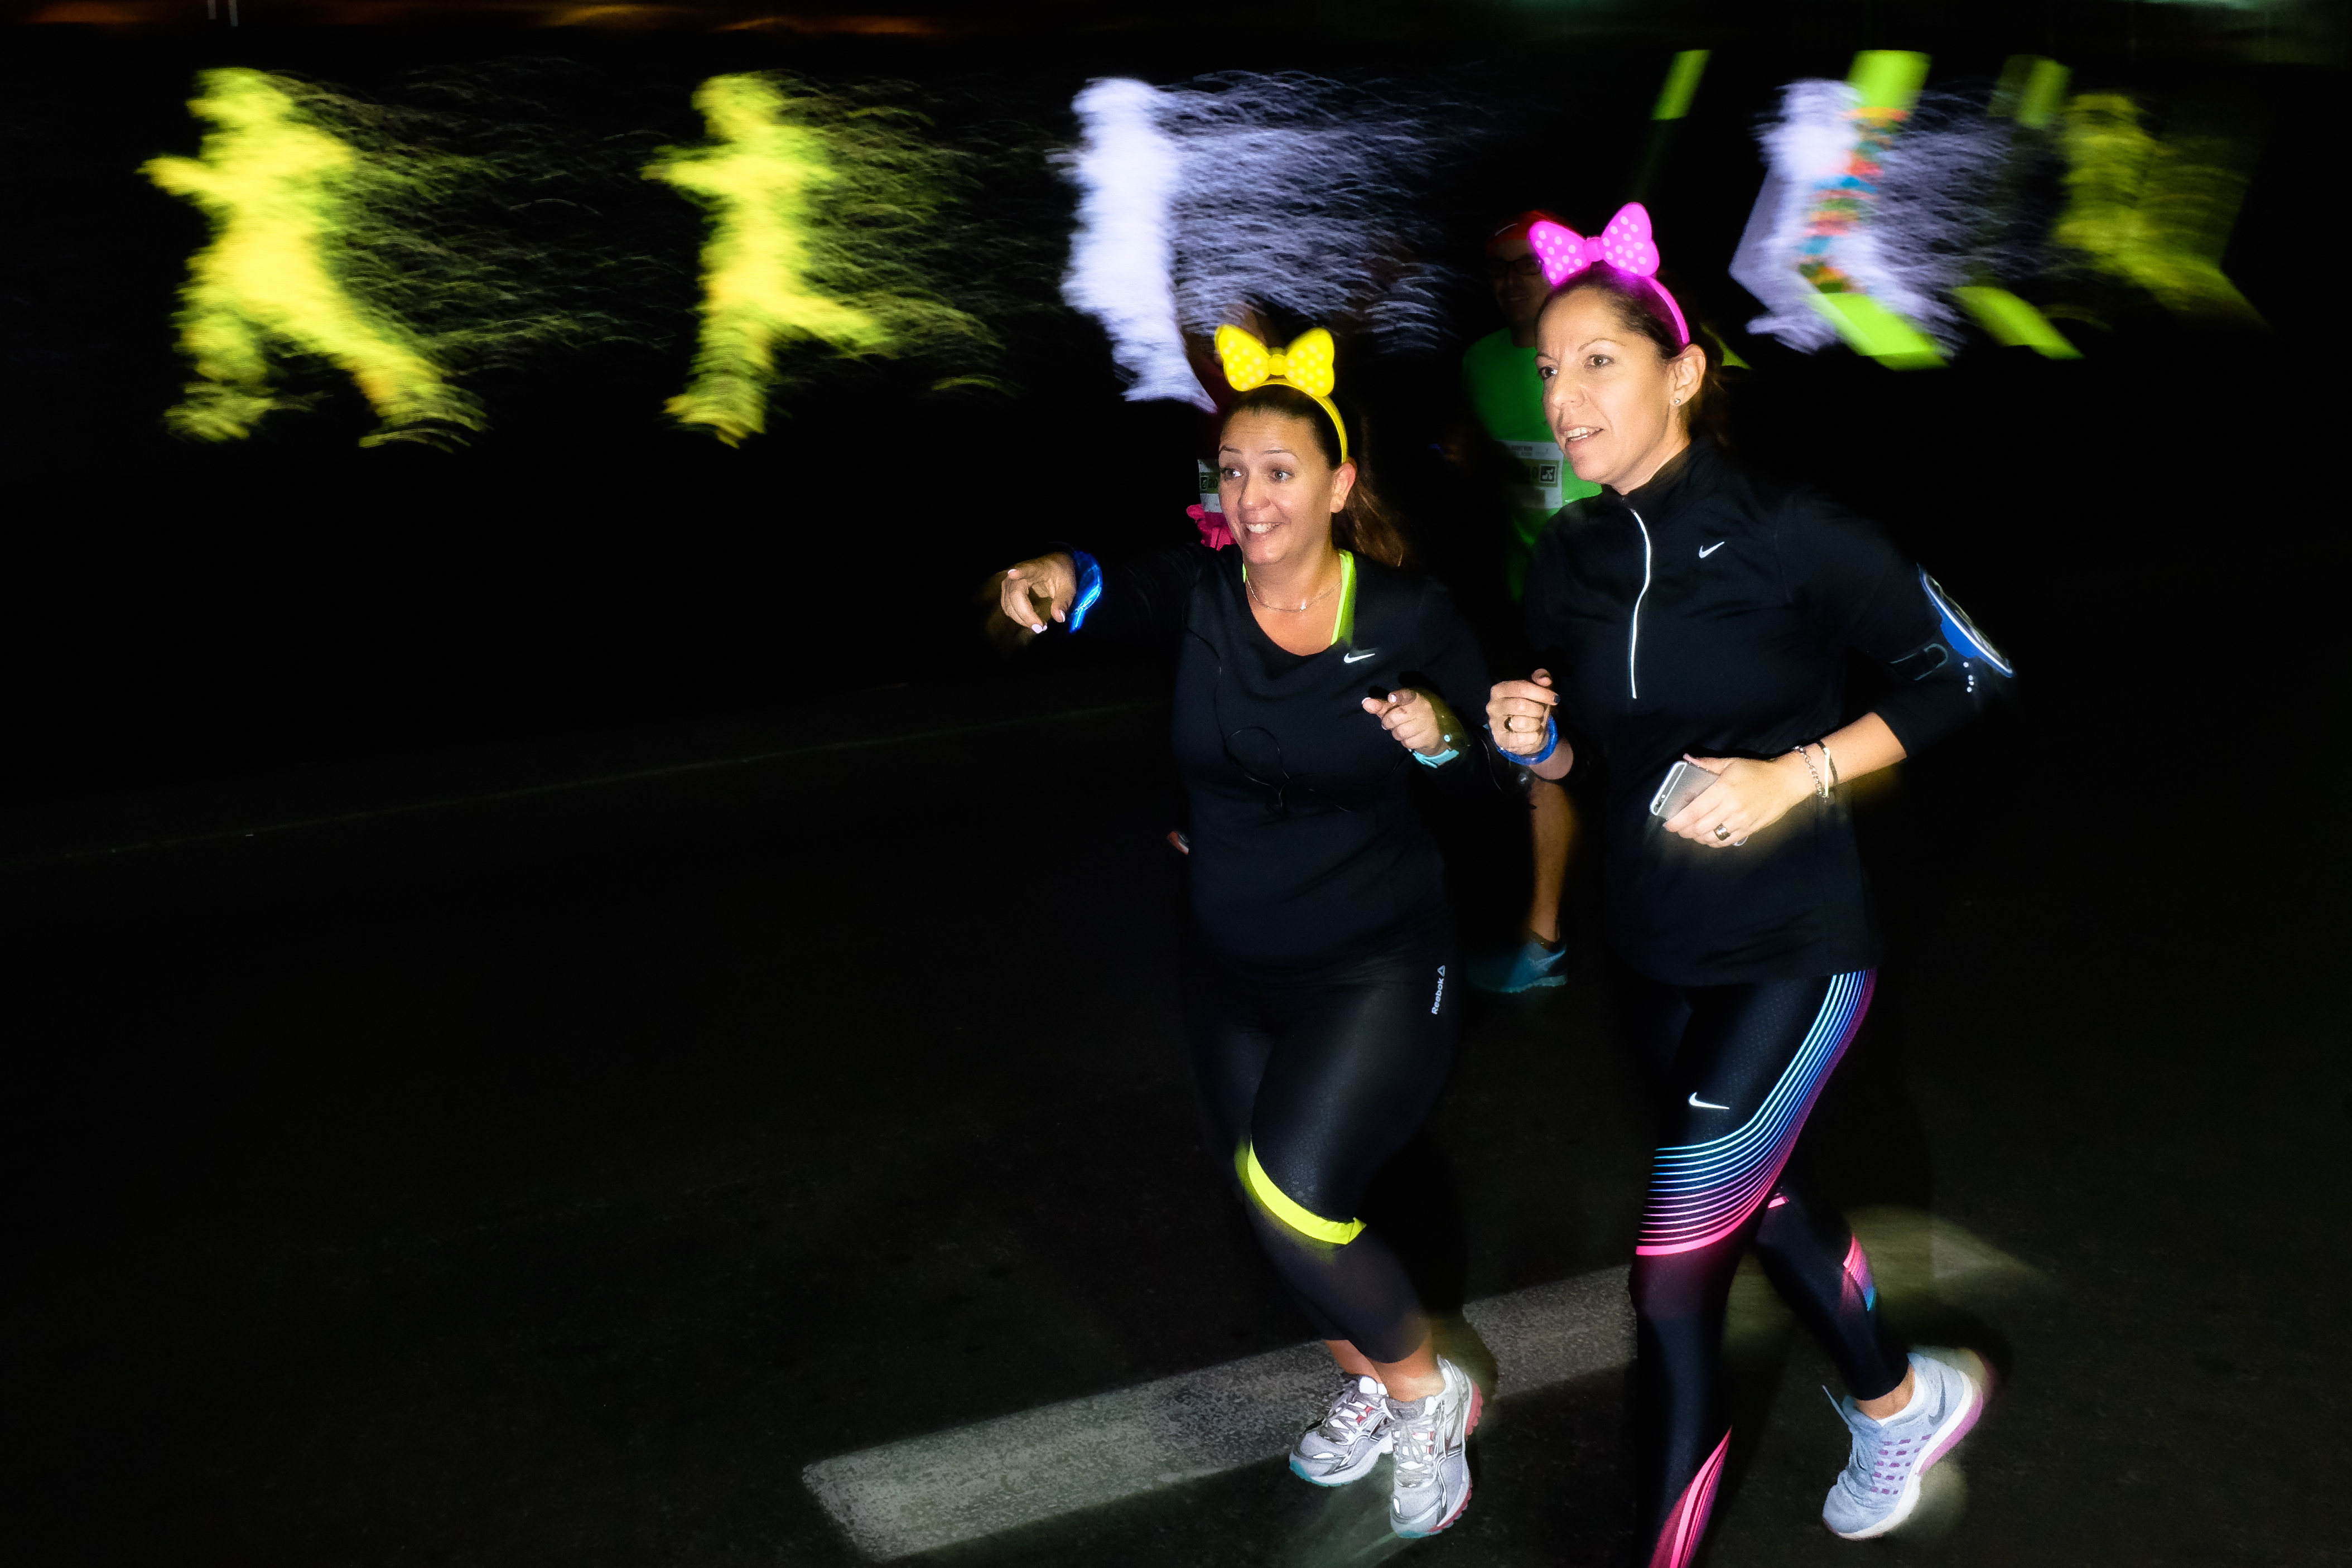
street, night, run, fujifilm, couple, streetphotography, flash, x100s, couples, nightrun, tlv, acouplerunning, mimicoco, runningcouple, roller skating